Georgia Inglis

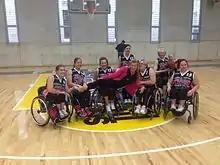
Western Stars women's wheelchair basketball team. Players are, left to right: Sarah Vinci, Clare Nott, Georgia Inglis, Amanda Nott, Mandy Bonavita, Amber Merritt, Natalie Alexander

Inglis made her debut with the Perth Western Stars in 2010. In 2013, she was part of the side that won the Women's National Wheelchair Basketball League (WNWBL) championship title. The Stars fought their way back from nine points down at three quarter time to win 43–40, in part due her efforts. "Georgia Inglis", wrote one commentator, "was outstanding in the clutch hitting some BIG baskets which including a one handed buzzer beater that tied the scores up."